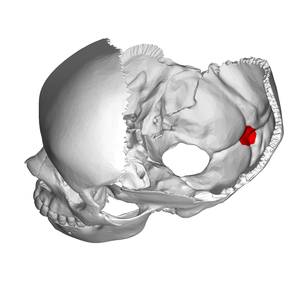
Protuberantia occipitalis interna
Placering af Protuberantia occipitalis interna (vist med rødt). Parietalknoglen fjernet.
Protuberantia occipitalis interna eller Indre occipitale protuberans er placeret på den indre overflade af nakkebenet, i det punkt hvor de fire opdelinger af Eminentia cruciformis mødes. På hver side løber en fure for den tværgående sinus.